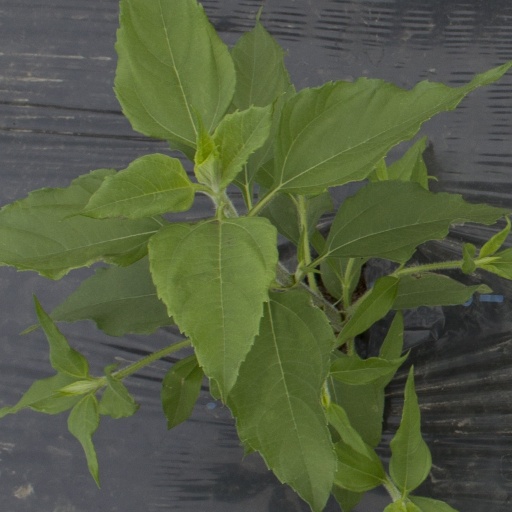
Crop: Jerusalem artichoke